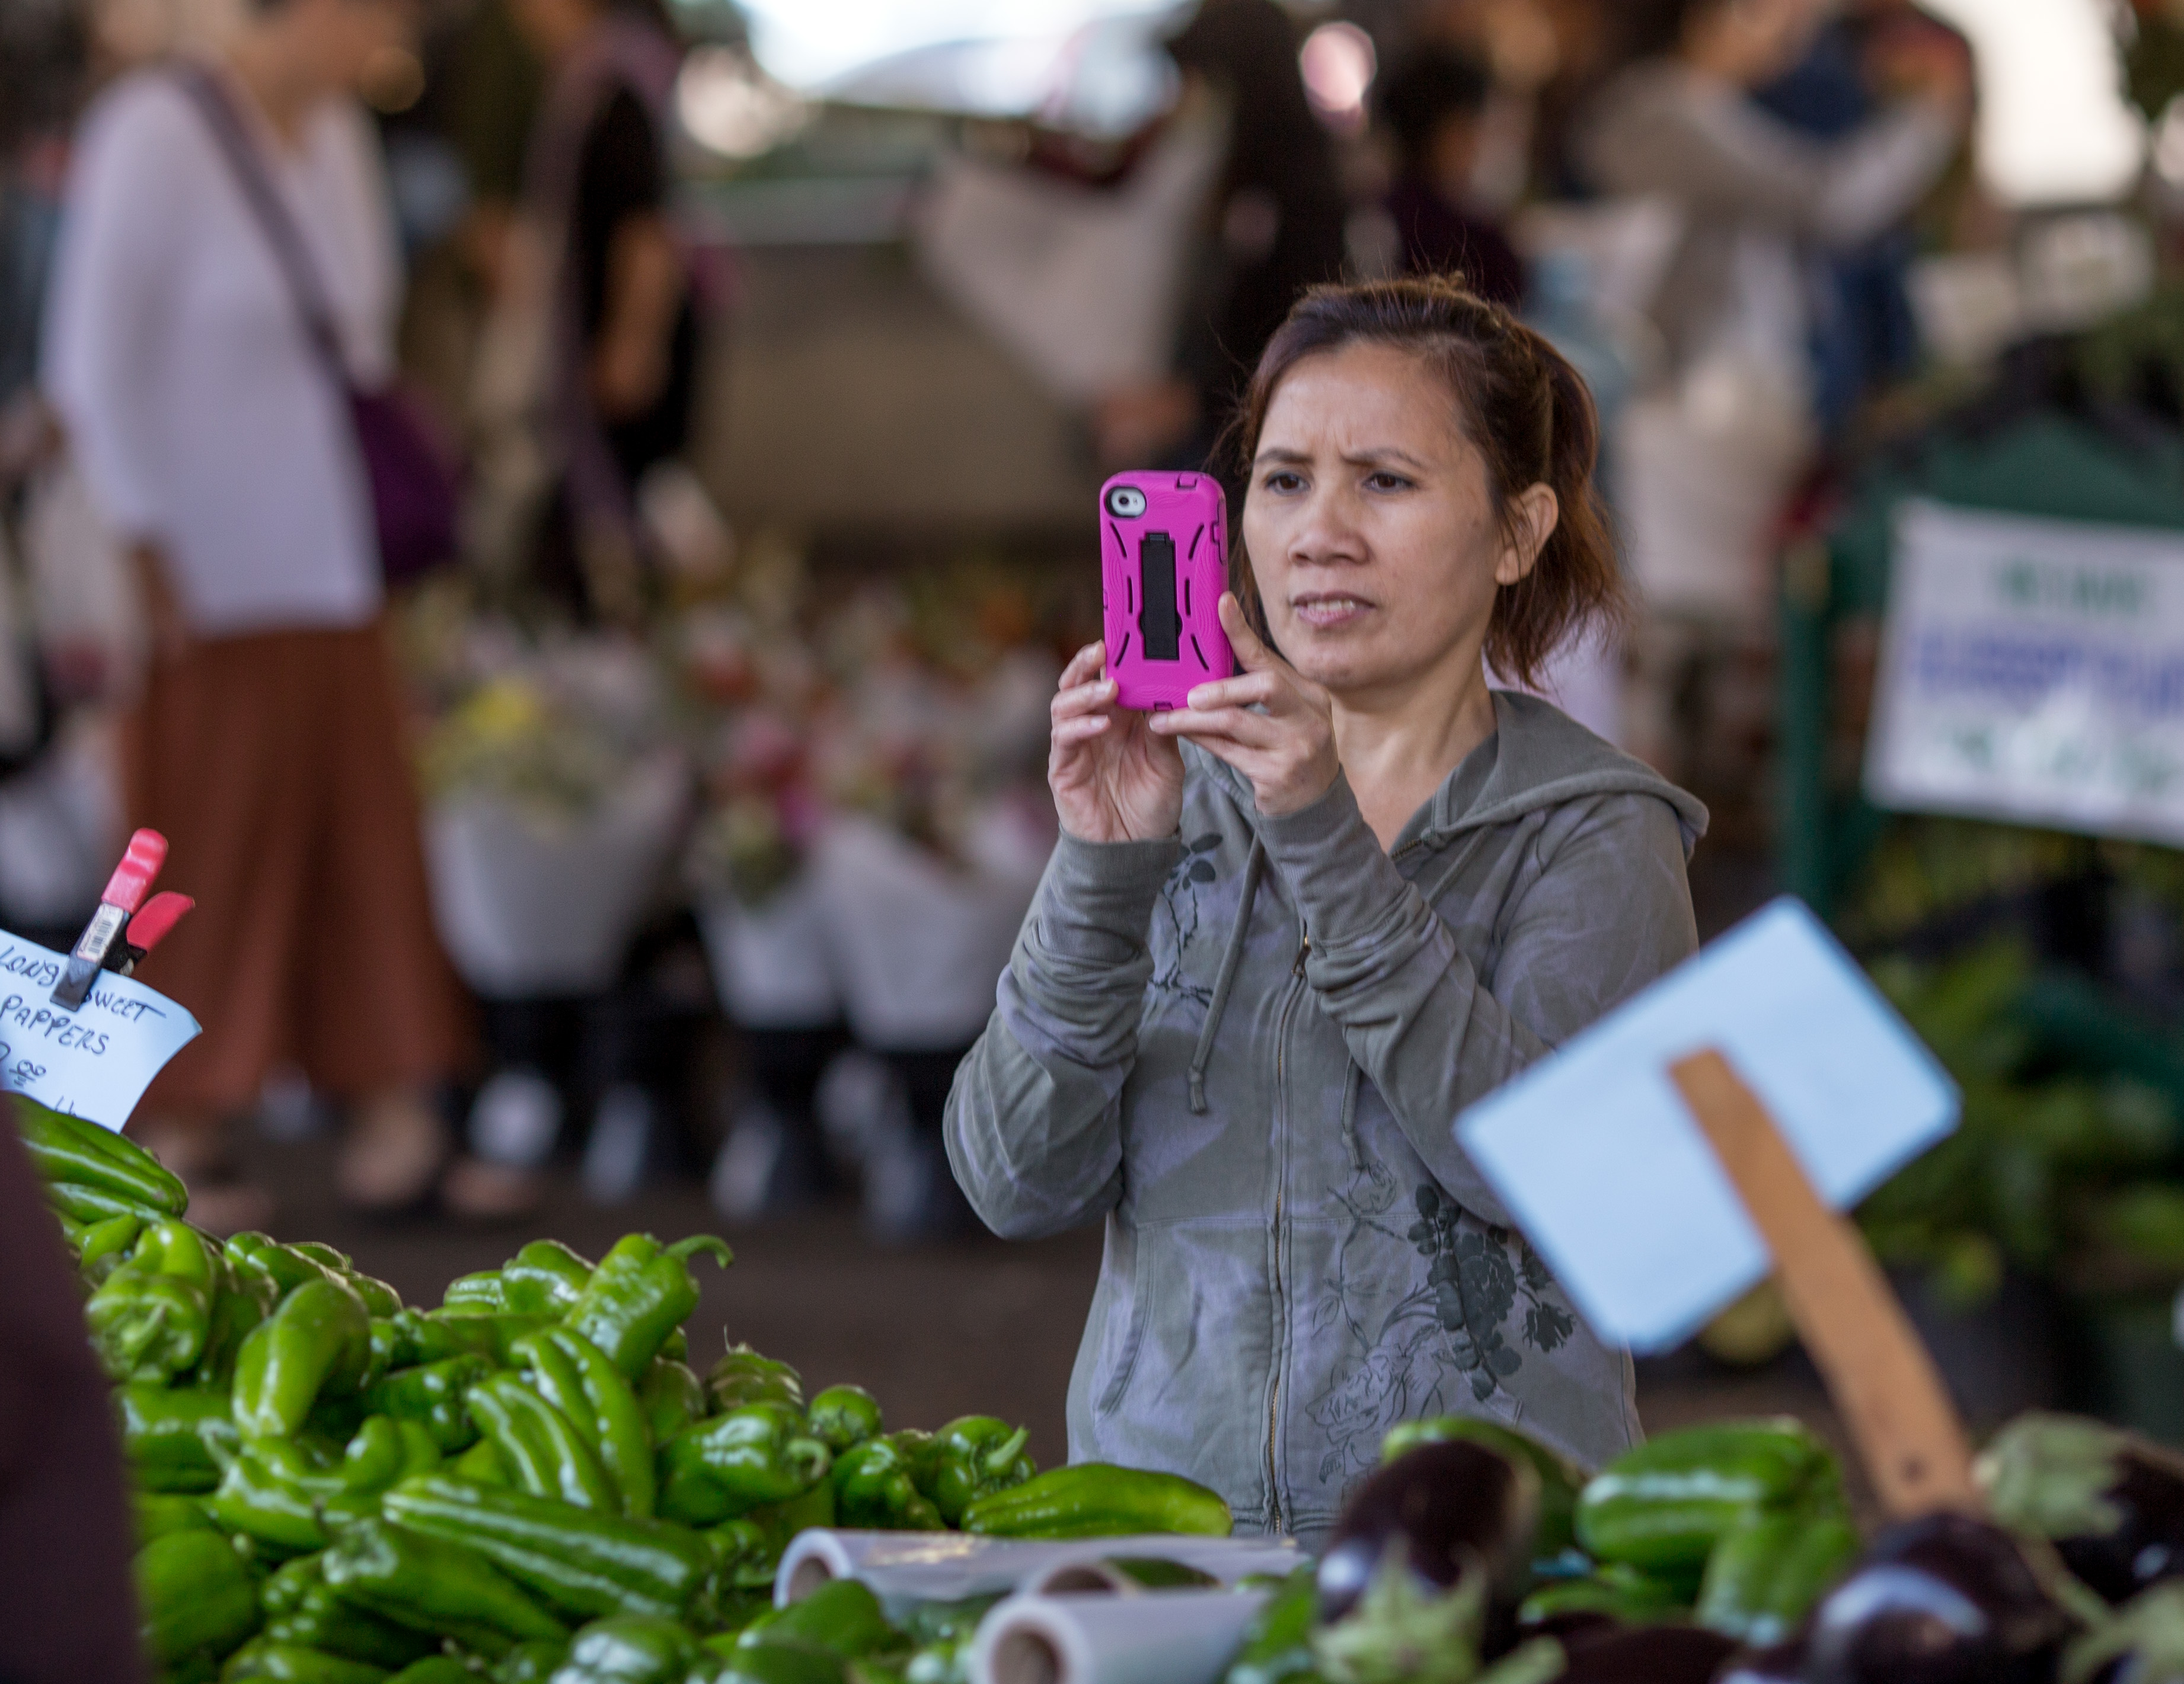
people, crowd, market, farmersmarket, sacramento, sense